Desmognathus fuscus

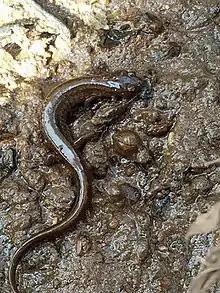
A northern dusky salamander in mud.

The dusky salamander is similar in appearance to and thus often confused with the Allegheny Mountain dusky salamander ("Desmognathus ochrophaeus"). Distinguishing characteristics are that the dorsal spots of the Mountain dusky salamander are usually chevron-shaped and its tail rounded at the base rather than laterally compressed. Additionally, hybridization has been known to occur between the Allegheny Mountain dusky salamander and the northern dusky salamander.